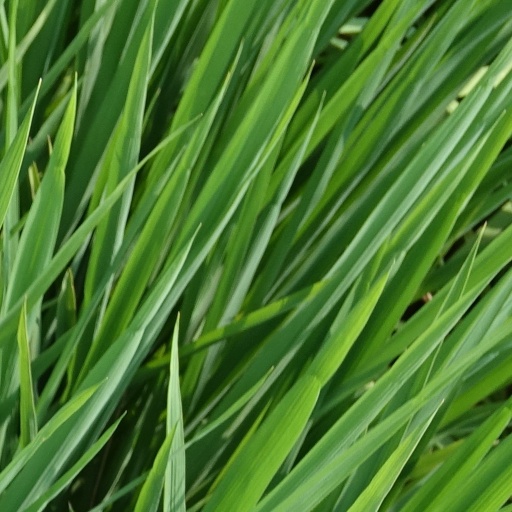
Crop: rice